South Rockfish Valley Rural Historic District

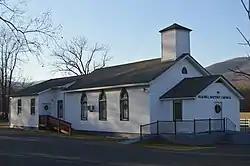
Elk Hill Baptist Church on Glenthorne Loop

The South Rockfish Valley Rural Historic District encompasses a large rural landscape in northern Nelson County, Virginia, United States. It includes more than of rolling bottomlands of the South Fork Rockfish River, with Virginia State Route 151 as its principal transportation route. This area has been farmed since the 18th century, and many of its early land use patterns persist to this day.